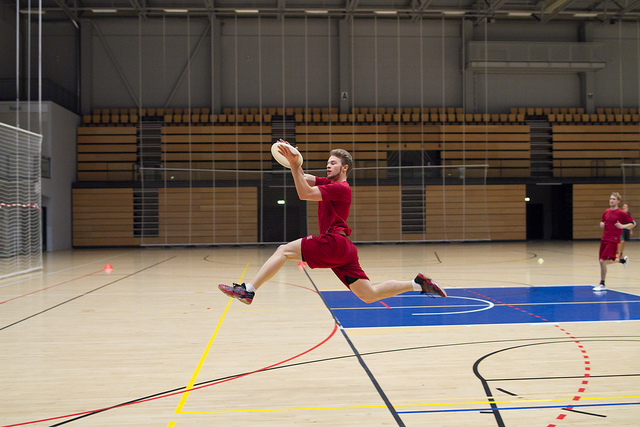
user: Given an image and a question. Answer the question in a short answer. Question: What emotion does the color of his shirt illicit from bears? Short Answer:
assistant: fear